Babelsberg

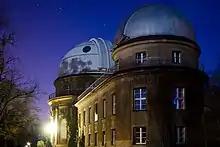
Babelsberg observatory

Babelsberg Studio is widely known as a European media centre and the oldest large-scale film studio in the world. It is also one of the two seats of the public Rundfunk Berlin-Brandenburg (rbb) broadcaster and home of the German Broadcasting Archive.